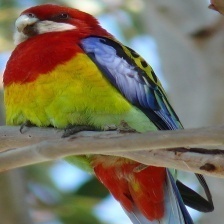
Species: EASTERN ROSELLA
Scientific name: PLATYCERCUS EXIMIUS